759 Naval Air Squadron

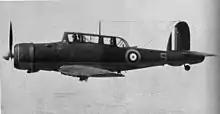
Blackburn Skua Mk.II dive-bomber / fighter, L2928 "S" of 759 NAS.

759 Naval Air Squadron formed at RNAS Eastleigh (HMS "Raven"), in Hampshire, on 1 May 1939, intended as a Telegraphist Air Gunner Training Squadron, but renumbered as 758 Naval Air Squadron on the 1 July 1939. 759 Naval Air Squadron reformed as a Fighter School and Pool Squadron on 1 November 1939, at HMS "Raven". It was initially equipped with nine Blackburn Skua carrier-based dive bomber / fighter aircraft, five Blackburn Roc carrier-based fighter aircraft and four Gloster Sea Gladiator biplane fighter aircraft. On the 1 December 1939, the squadron absorbed 769 Naval Air Squadron and became the Fleet Fighter School.